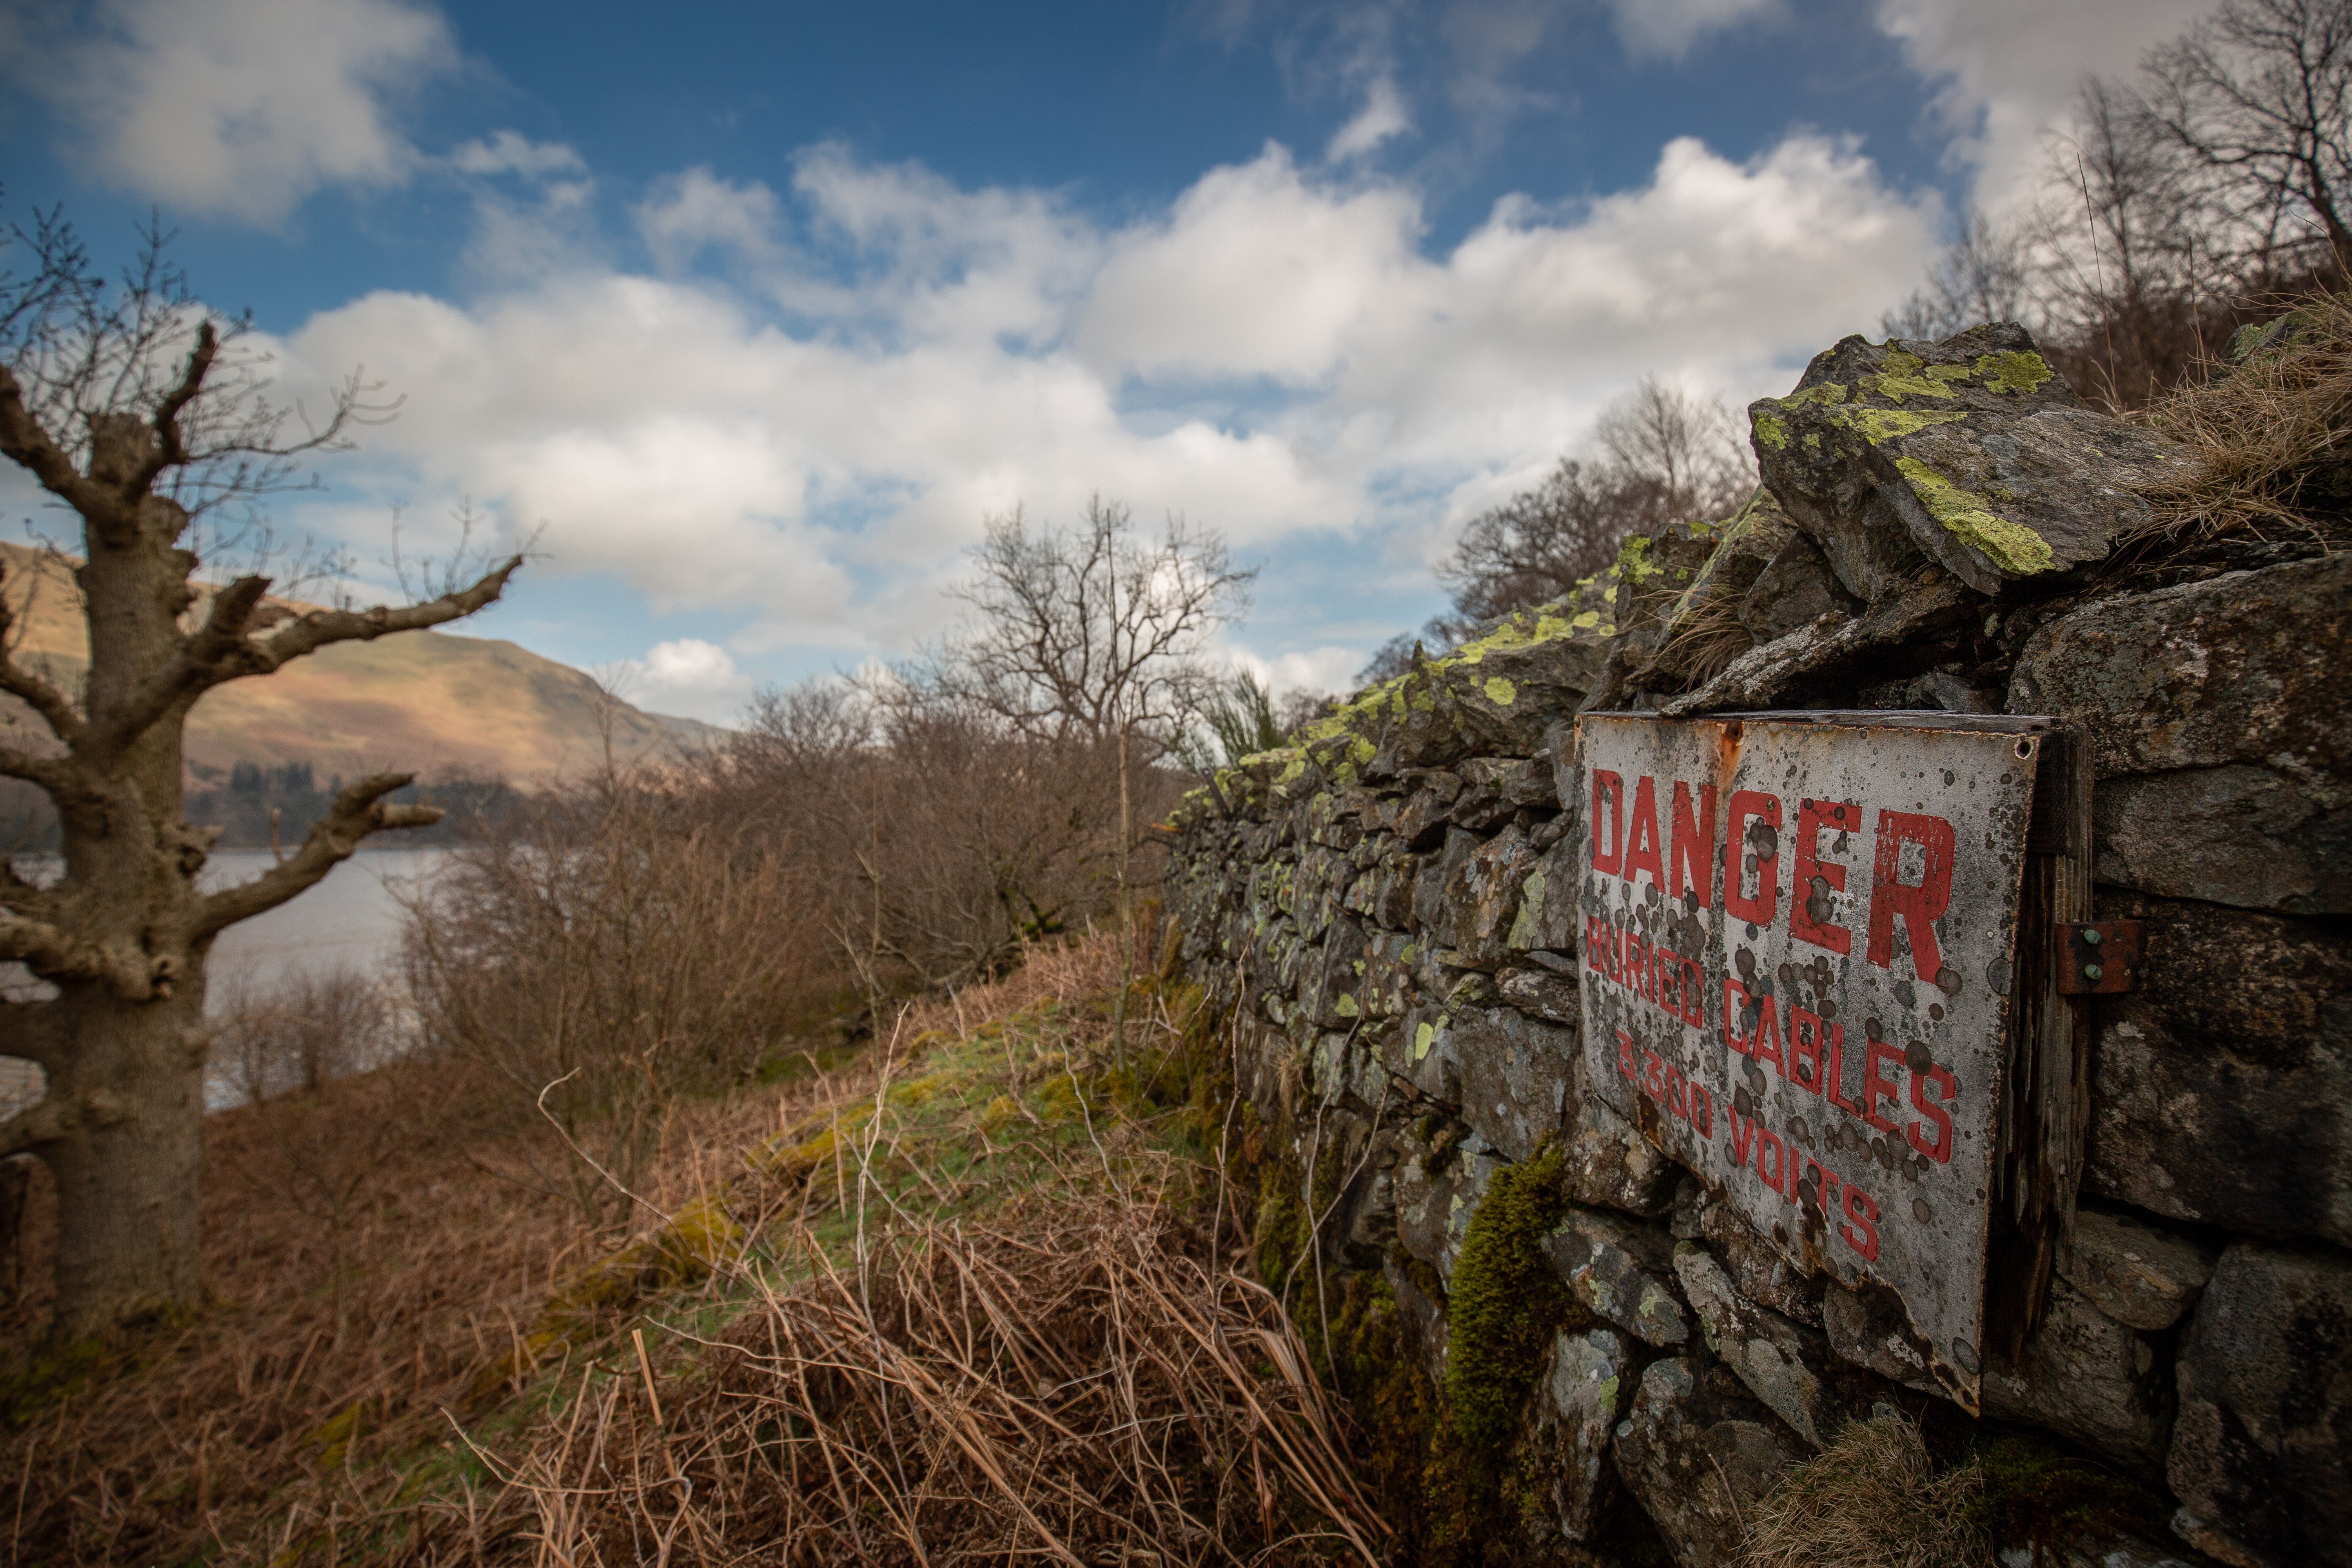
nature, natural landscape, sky, tree, wall, wilderness, highland, fell, landscape, cloud, rural area, hill, mountain, font, stone wall, plant, national park, trail, forest